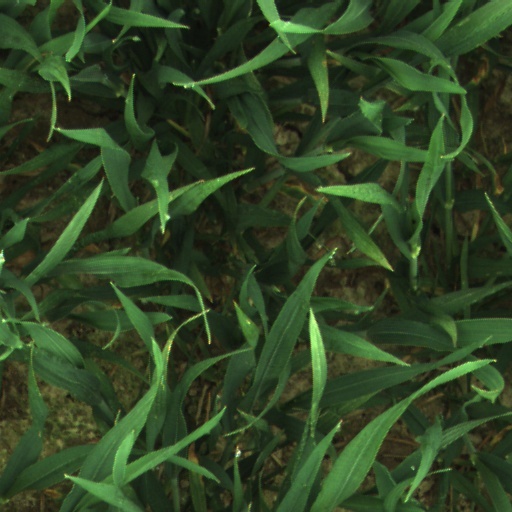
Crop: wheat